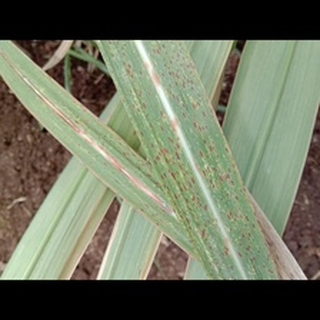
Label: sugarcane_rust